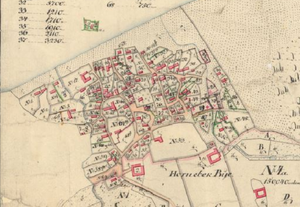
Fiskerlejer i Danmark / Fiskerlejernes størrelse og indre opbygning
Hornbæk omkring 1860 (uddrag af matrikelkort). Fiskerhusene ligger i en klump med et uoverskueligt gadenet. Et par gårde tilhørende landsbyen Horneby i baglandet.
Ved fiskerlejer forstås i almindelighed helårsbebyggelser, hvis indbyggere fortrinsvis ernærer sig ved fiskeri fra bebyggelser ved den åbne strand. Ole Mortensøn nævner, at et fiskerleje bør omfatte mindst 3 fiskerhuse for at adskille sig fra spredt enkeltbebyggelse.